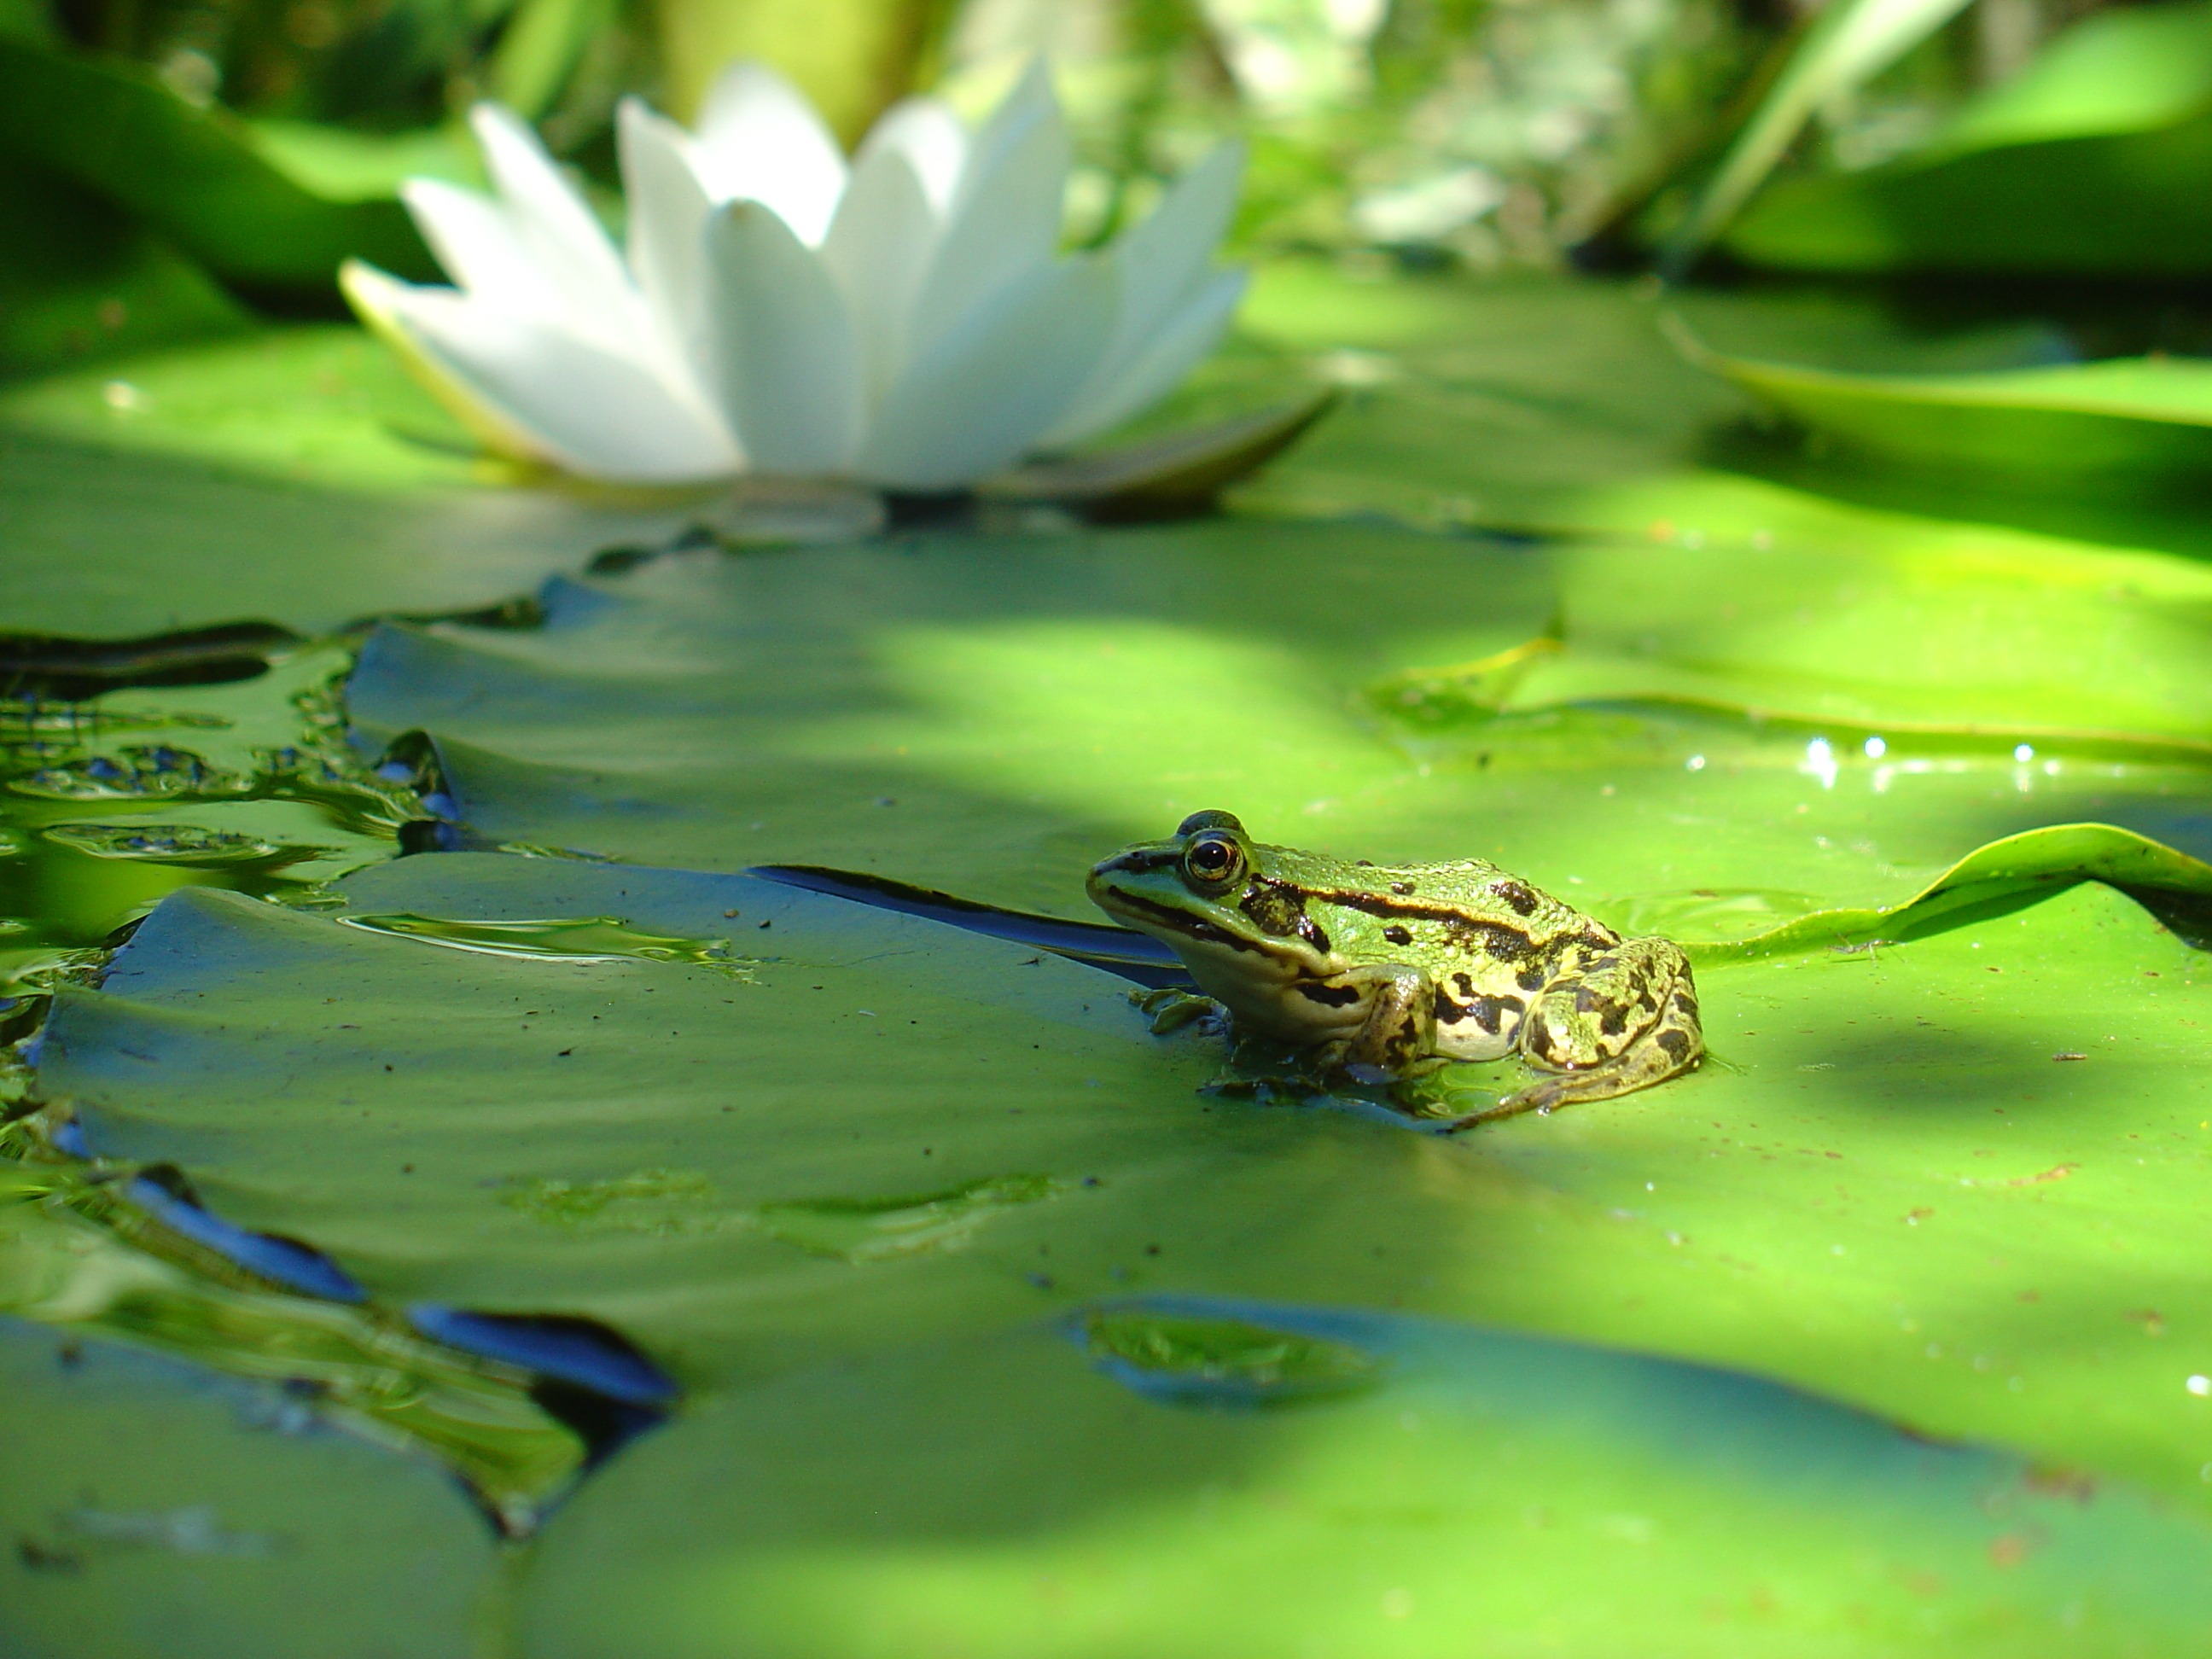
water, nature, grass, plant, leaf, flower, pond, green, insect, botany, frog, amphibian, flora, fauna, water lily, close up, macro photography